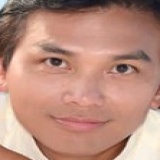
ca sĩ Mạnh Quỳnh